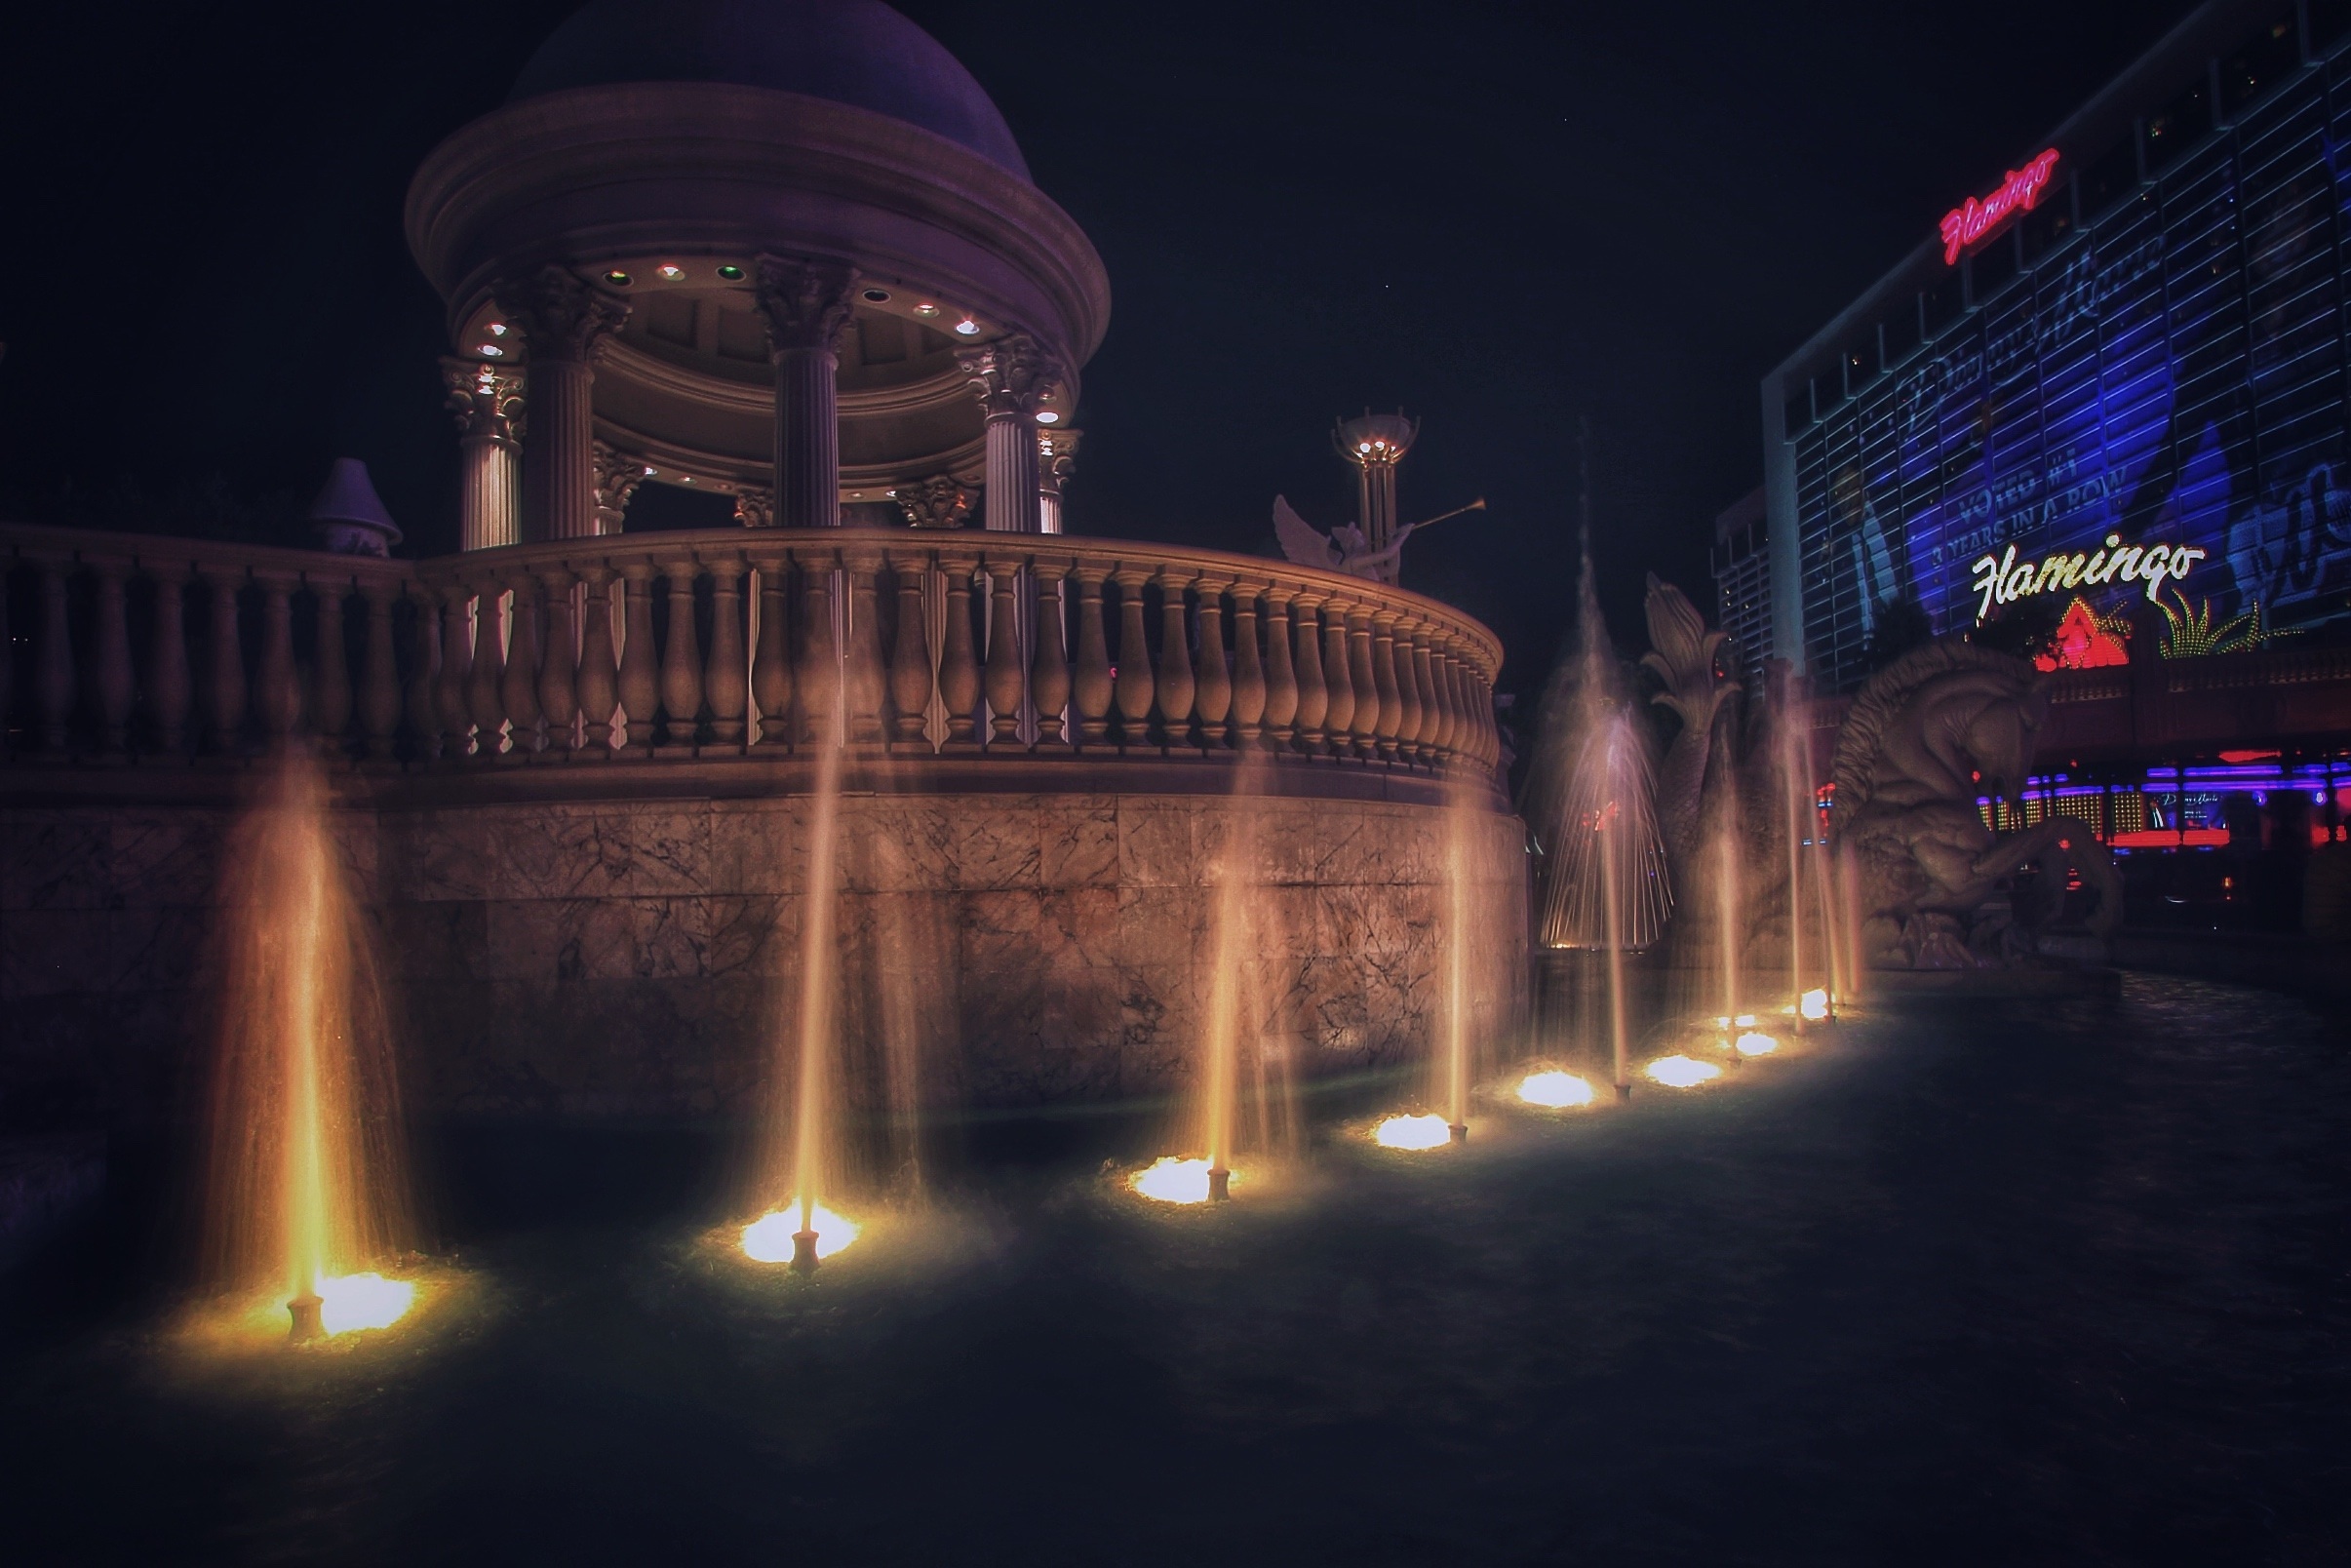
light, architecture, night, cityscape, evening, reflection, landmark, darkness, street light, lighting, lights, flamingo, hotel, fountain, midnight, water feature, metropolis, las vegas